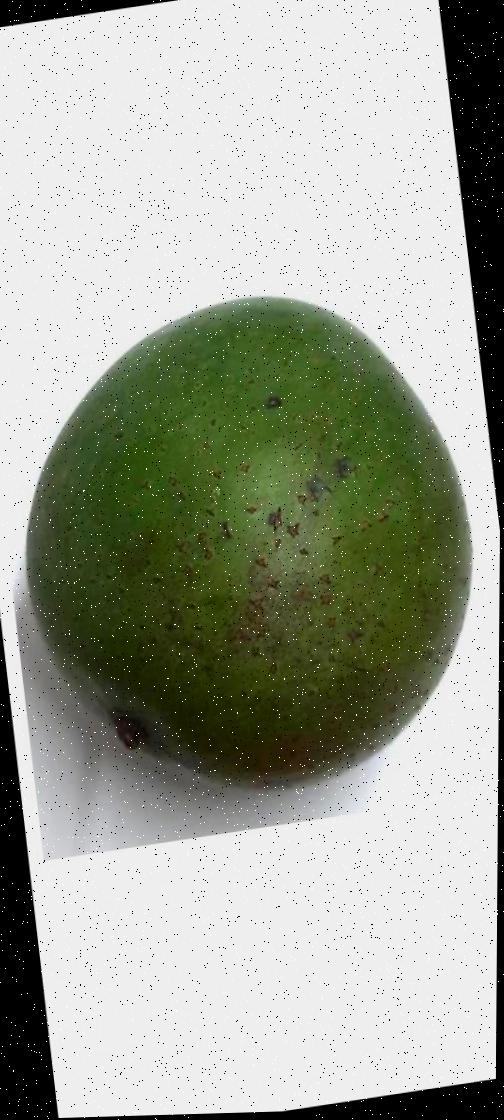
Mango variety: Ashshina Zhinuk